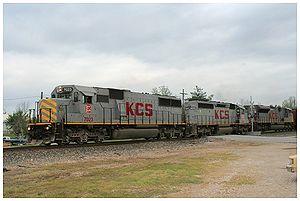
Le Kansas City Southern Railway, est une société de tête contrôlant de nombreux chemins de fer et compagnies en relation avec le ferroviaire. Sa principale filiale est le Kansas City Southern Railway. C'est la seconde plus ancienne compagnie de chemin de fer de classe I et aussi la plus petite. KCS fut fondé en 1887, et opère actuellement dans une région constituée par 10 États dans le centre des États-Unis. Grâce à sa filiale KCSM il est présent dans le nord-est et le centre du Mexique.